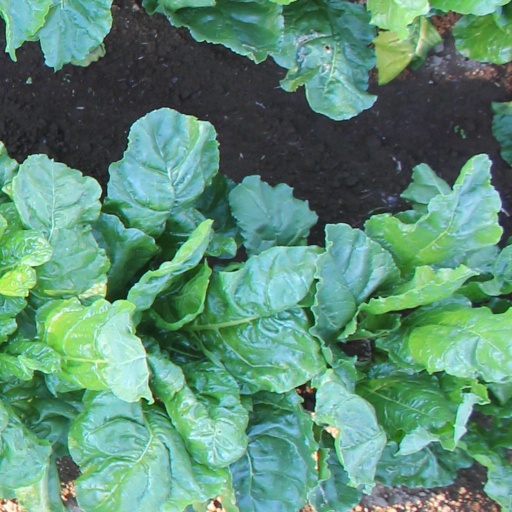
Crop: sugar beet